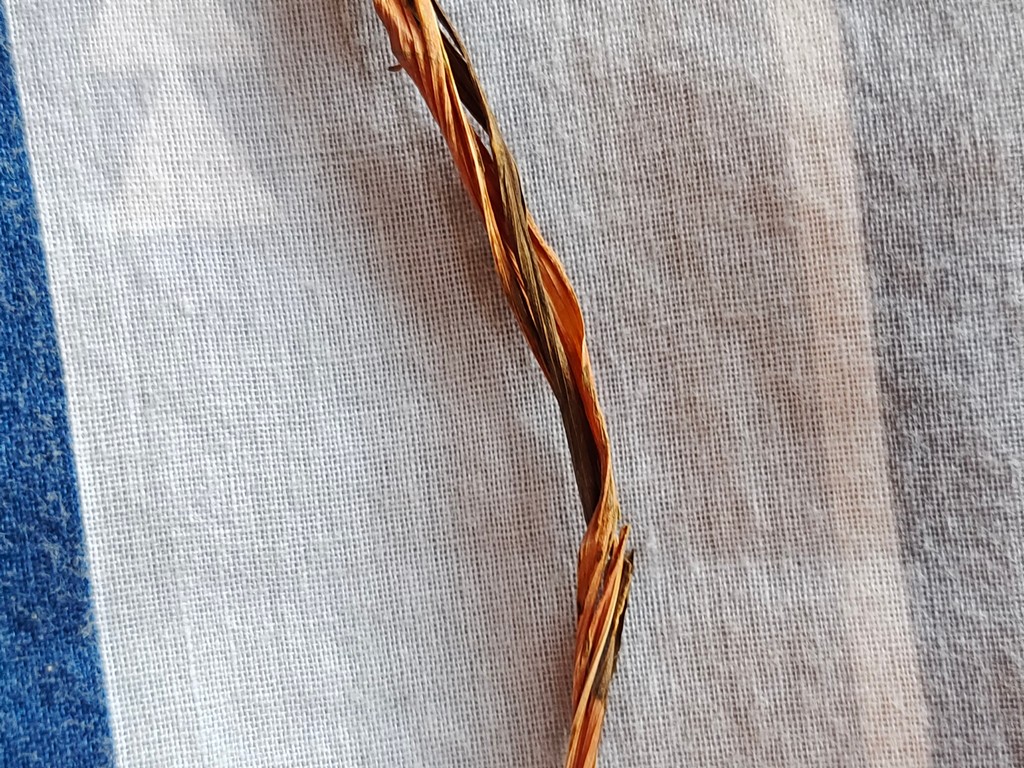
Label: Dried